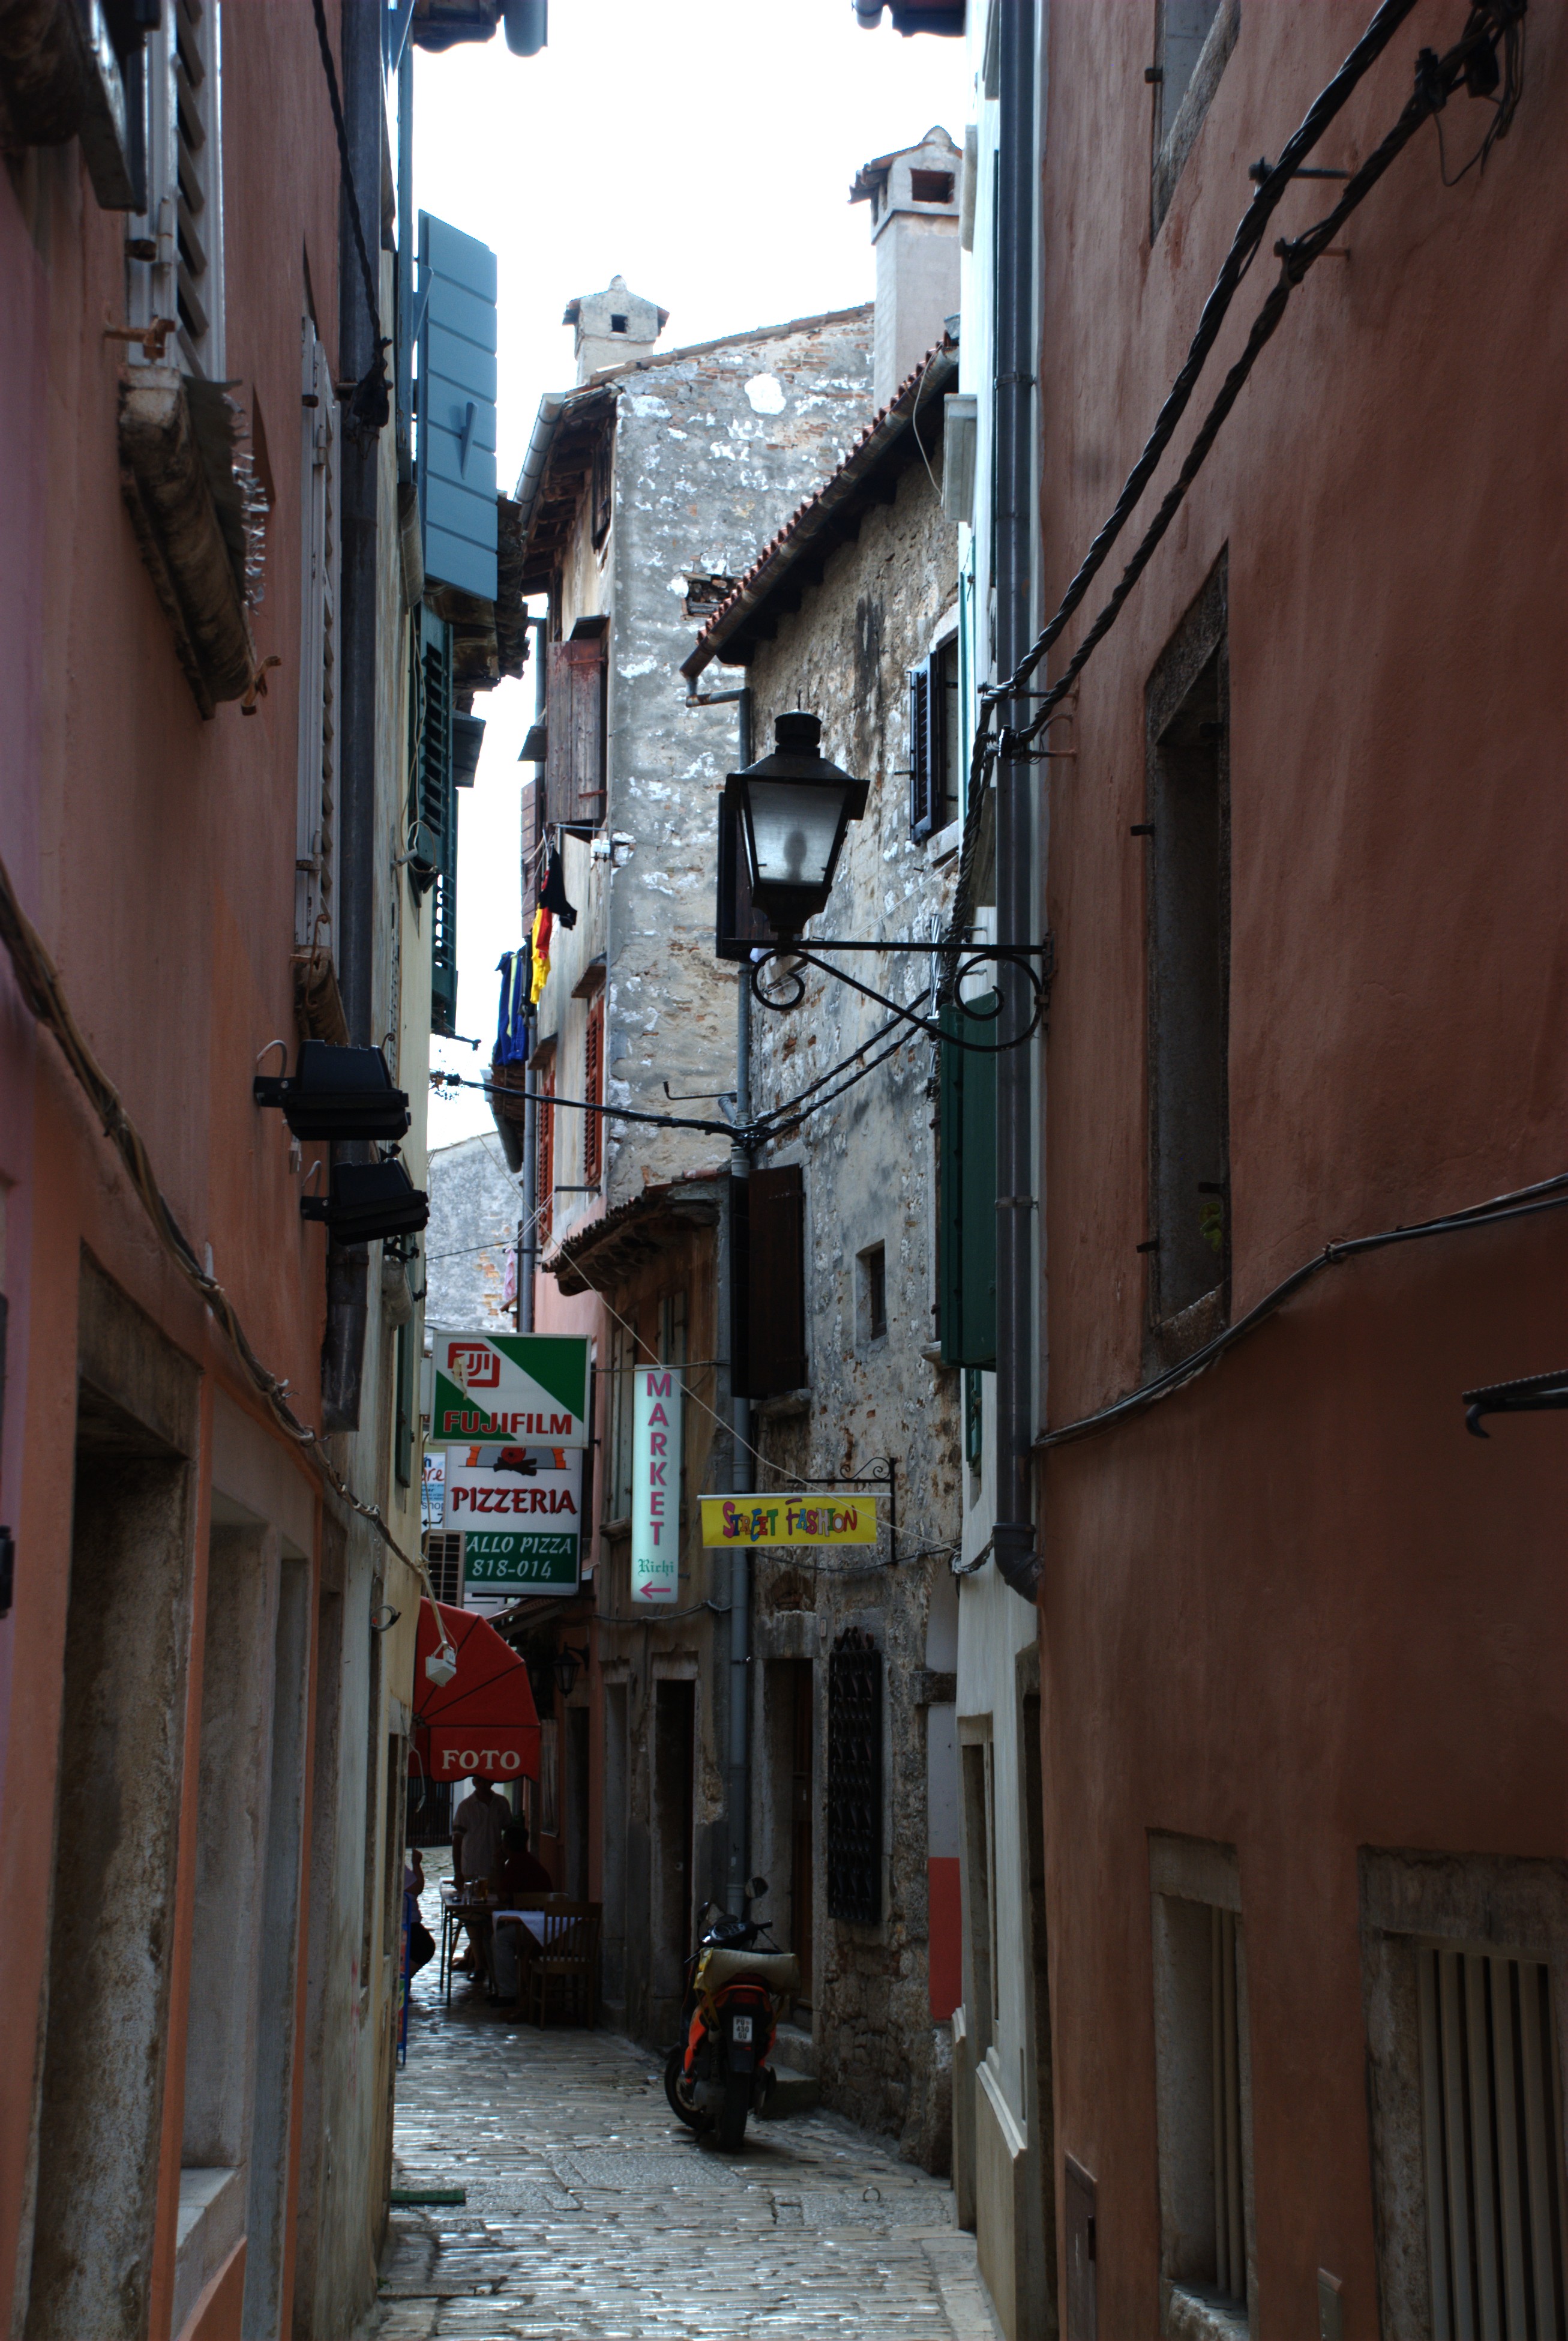
road, street, house, town, alley, city, downtown, travel, nikon, lane, infrastructure, abigfave, d80, nikond80, neighbourhood, urban area, residential area, human settlement, nonbuilding structure